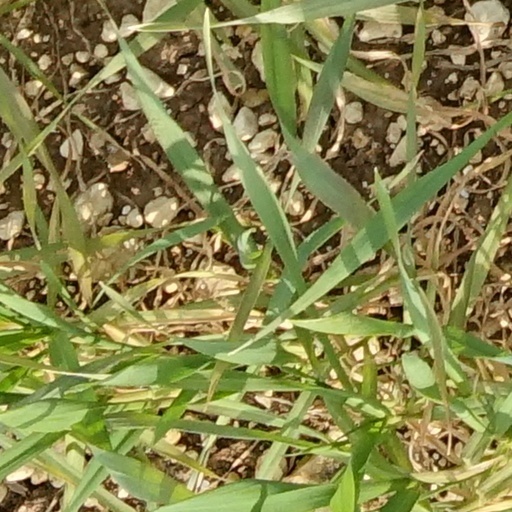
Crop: wheat